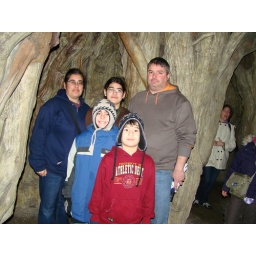
under the Swiss family robinson tree house